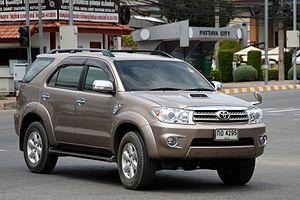
Le Toyota Fortuner est une version fermée du Toyota Hilux vendue dans de nombreux pays à travers le monde. Il est disponible avec des moteurs 4 cylindres ou V8 carburant à l'essence ou au Diesel avec une puissance allant de 102 à 238 ch.